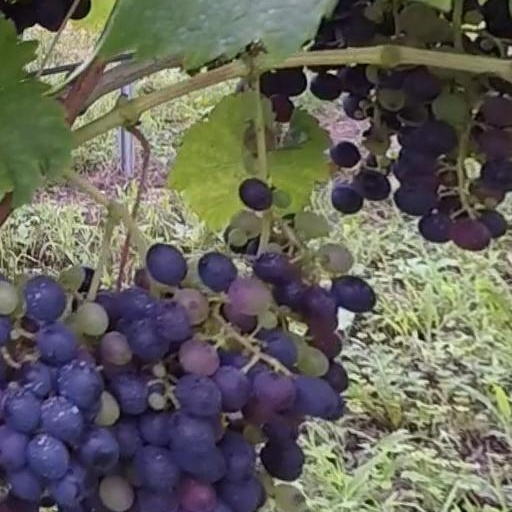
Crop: grape